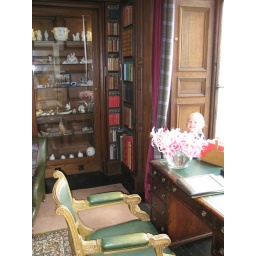
Megan in the library in the castle